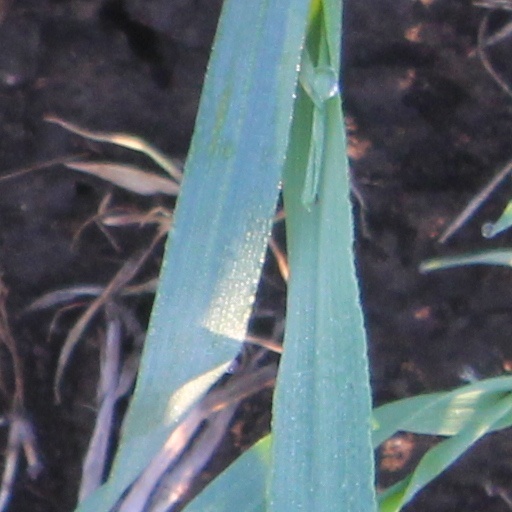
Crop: wheat